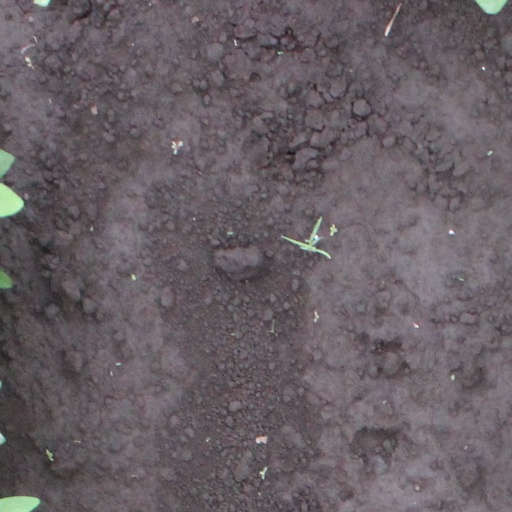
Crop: soybean